Edge Hill University

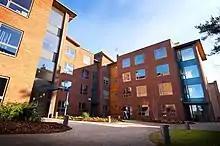
Founders' Court

Chancellors South, an additional 246 accommodation units to complete the Chancellors Court blocks on the Eastern side of the campus, was completed in summer 2014. The Halls are named after individuals associated with the institution including Laverty (Bernard Laverty, Pro-Chancellor and chair of the Edge Hill University Board of Governors since 2014, Chartered Accountant and Director of Lancashire textile company David Whitehead & Sons Limited), Jenkins (Miss JA Jenkins, Vice-Principal of Edge Hill from 1906 and Acting Principal from 1909 to 1910), Millins (Mr PKC 'Ken' Millins was the first male Principal of Edge Hill, leading the institution between 1964 and 1979 and was awarded an Honorary Doctorate in 2010), Aitken (Sir James Aitken served on the Education Committee of Lancashire County Council from 1921 to 1948, and was chair of the council from 1946 to 1948) and Welch (John Welch was chair of the Education Committee of Lancashire County Council between 1955 and 1958).